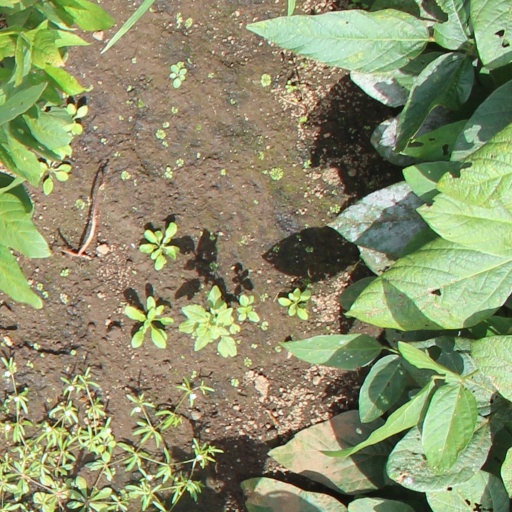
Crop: soybean